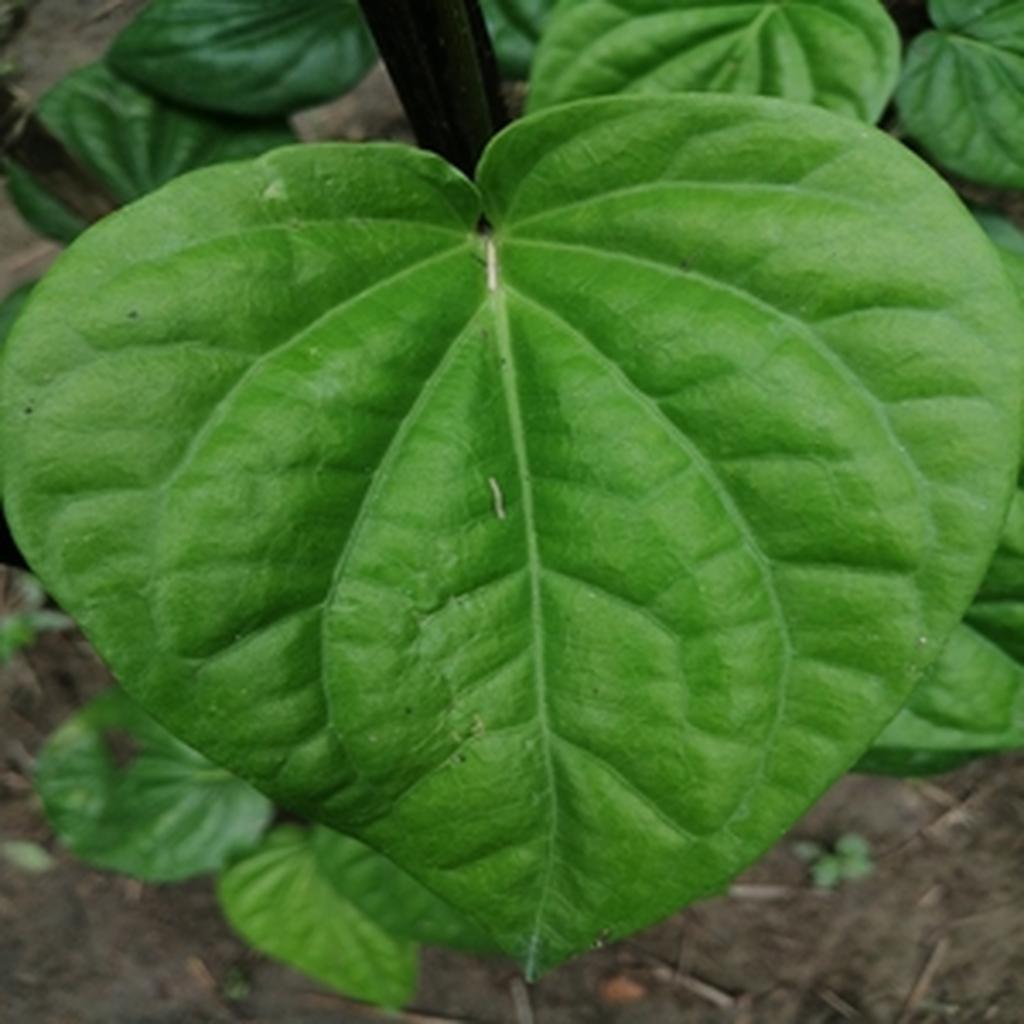
Label: Healthy_Leaf